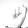
ASL letter: S